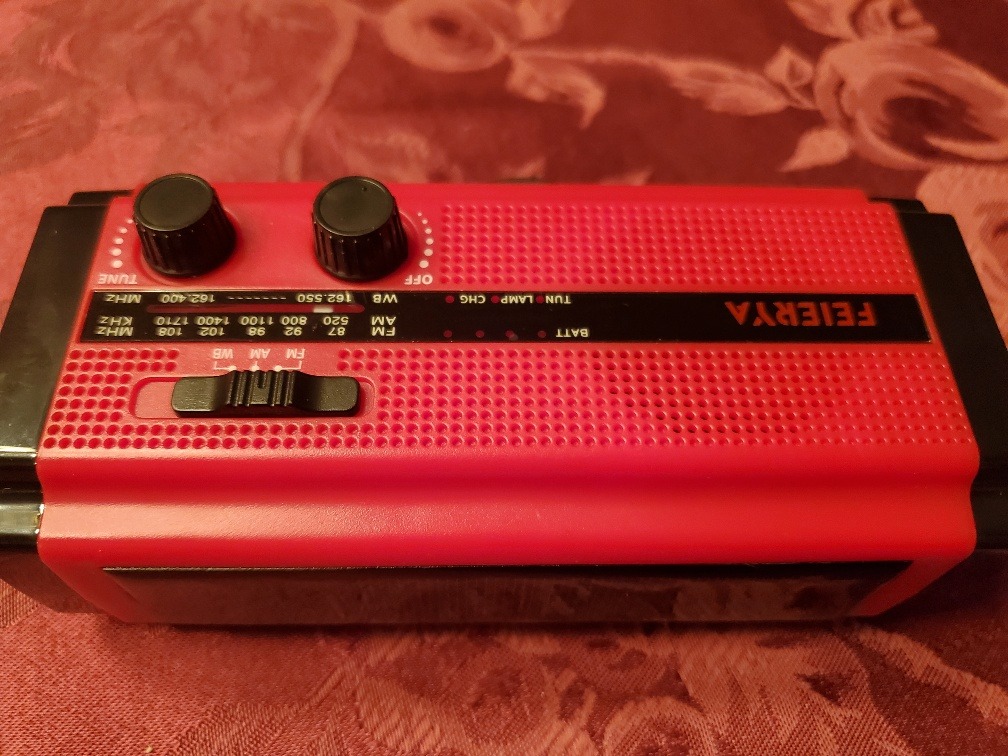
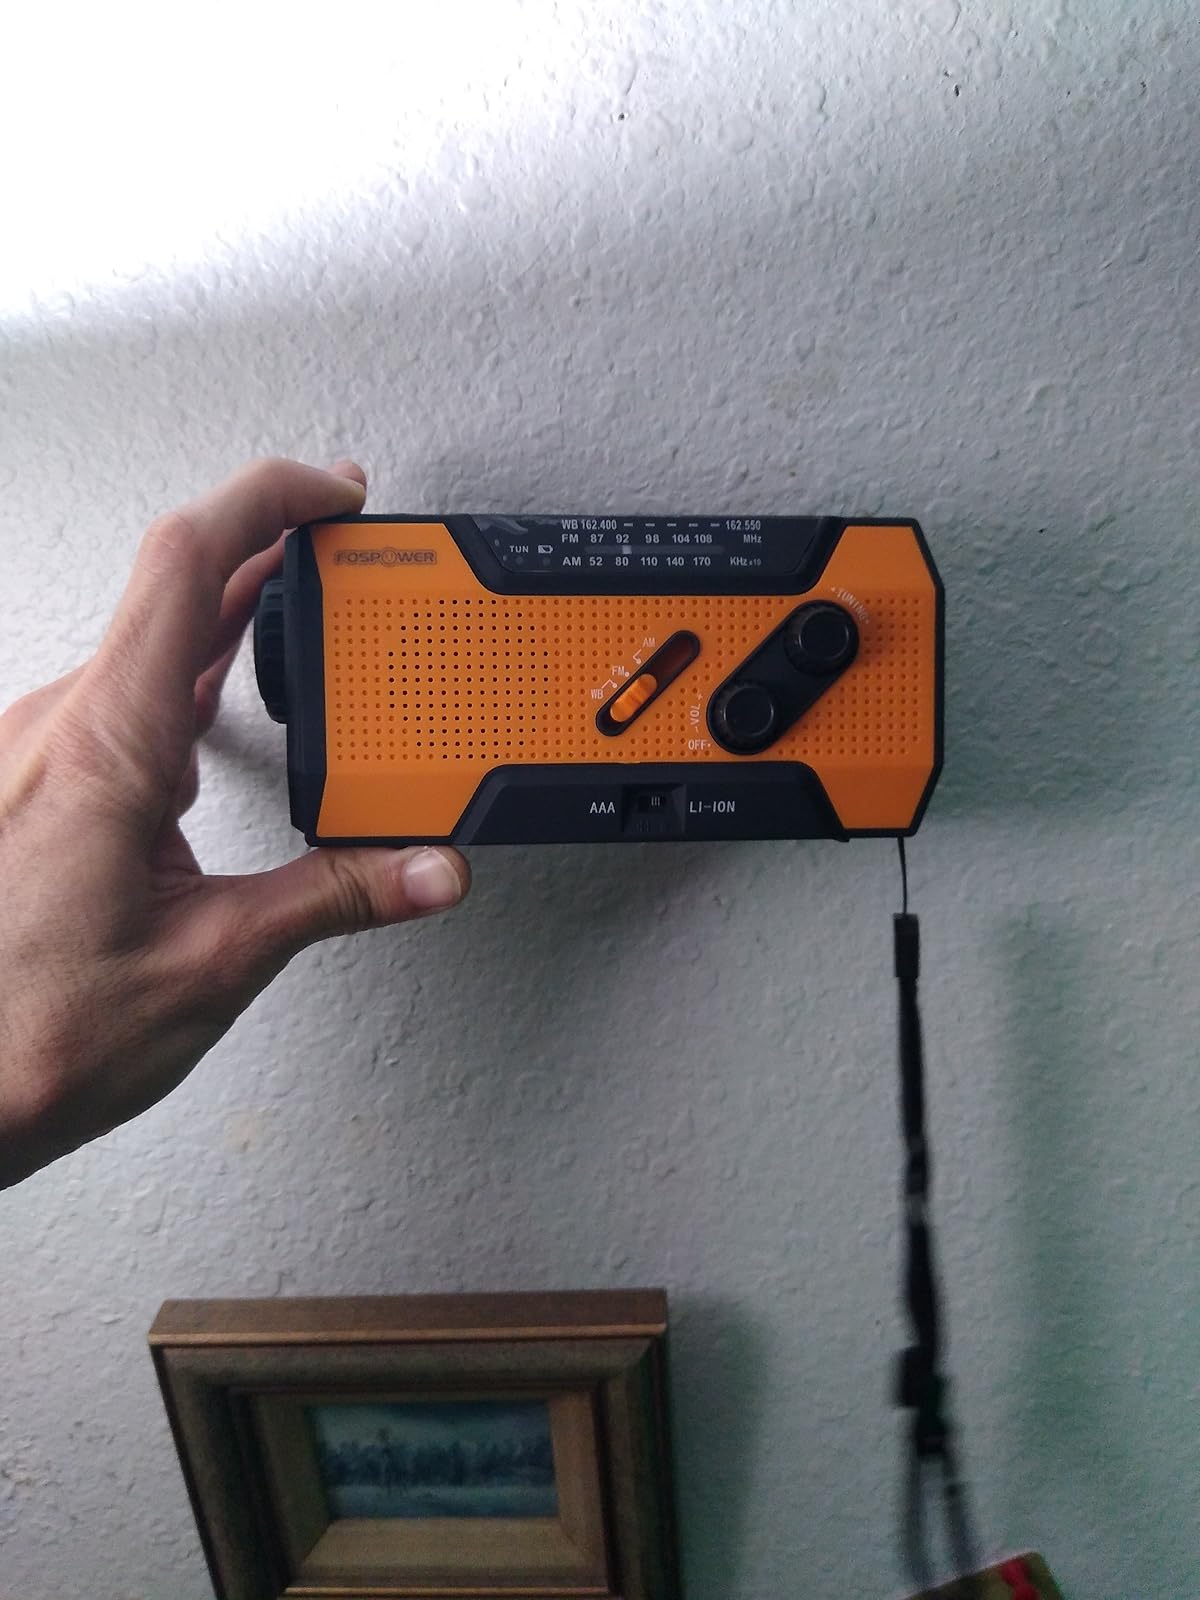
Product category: radio
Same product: no